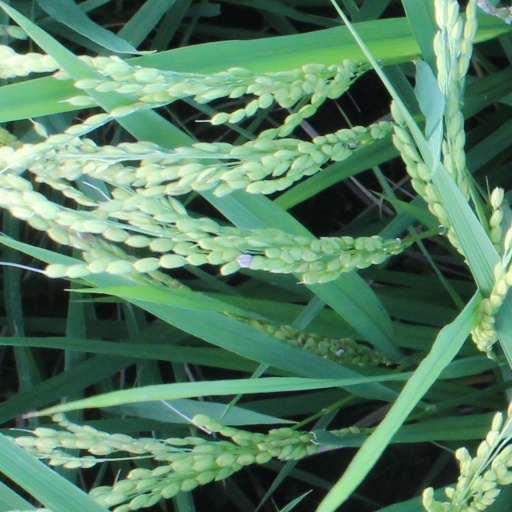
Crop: rice